Magic Tour (Bruce Springsteen)

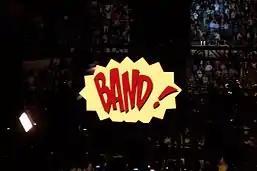
Final frame of cartoon-style E! – Street! – Band! video screen sequence at the end of the tour's shows. Nassau Coliseum, March 10, 2008.

The beginning line-up was unchanged from the 2002–2003 Rising Tour.